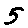
Label: 5